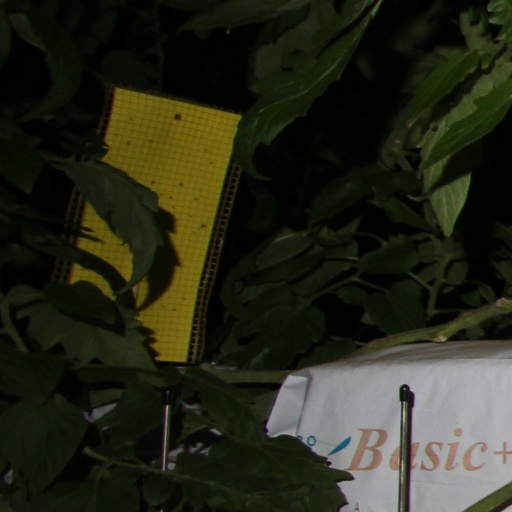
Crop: tomato